Tobitakyū Station

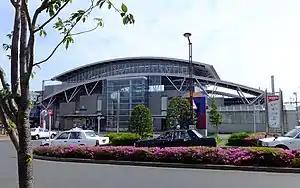
Tobitakyū Station north exit, May 2013

is a passenger railway station located in the city of Chōfu, Tokyo, Japan, operated by the private railway operator Keio Corporation. It serves as the main train station for access to Ajinomoto Stadium, home of J. League football teams F.C. Tokyo and Tokyo Verdy.